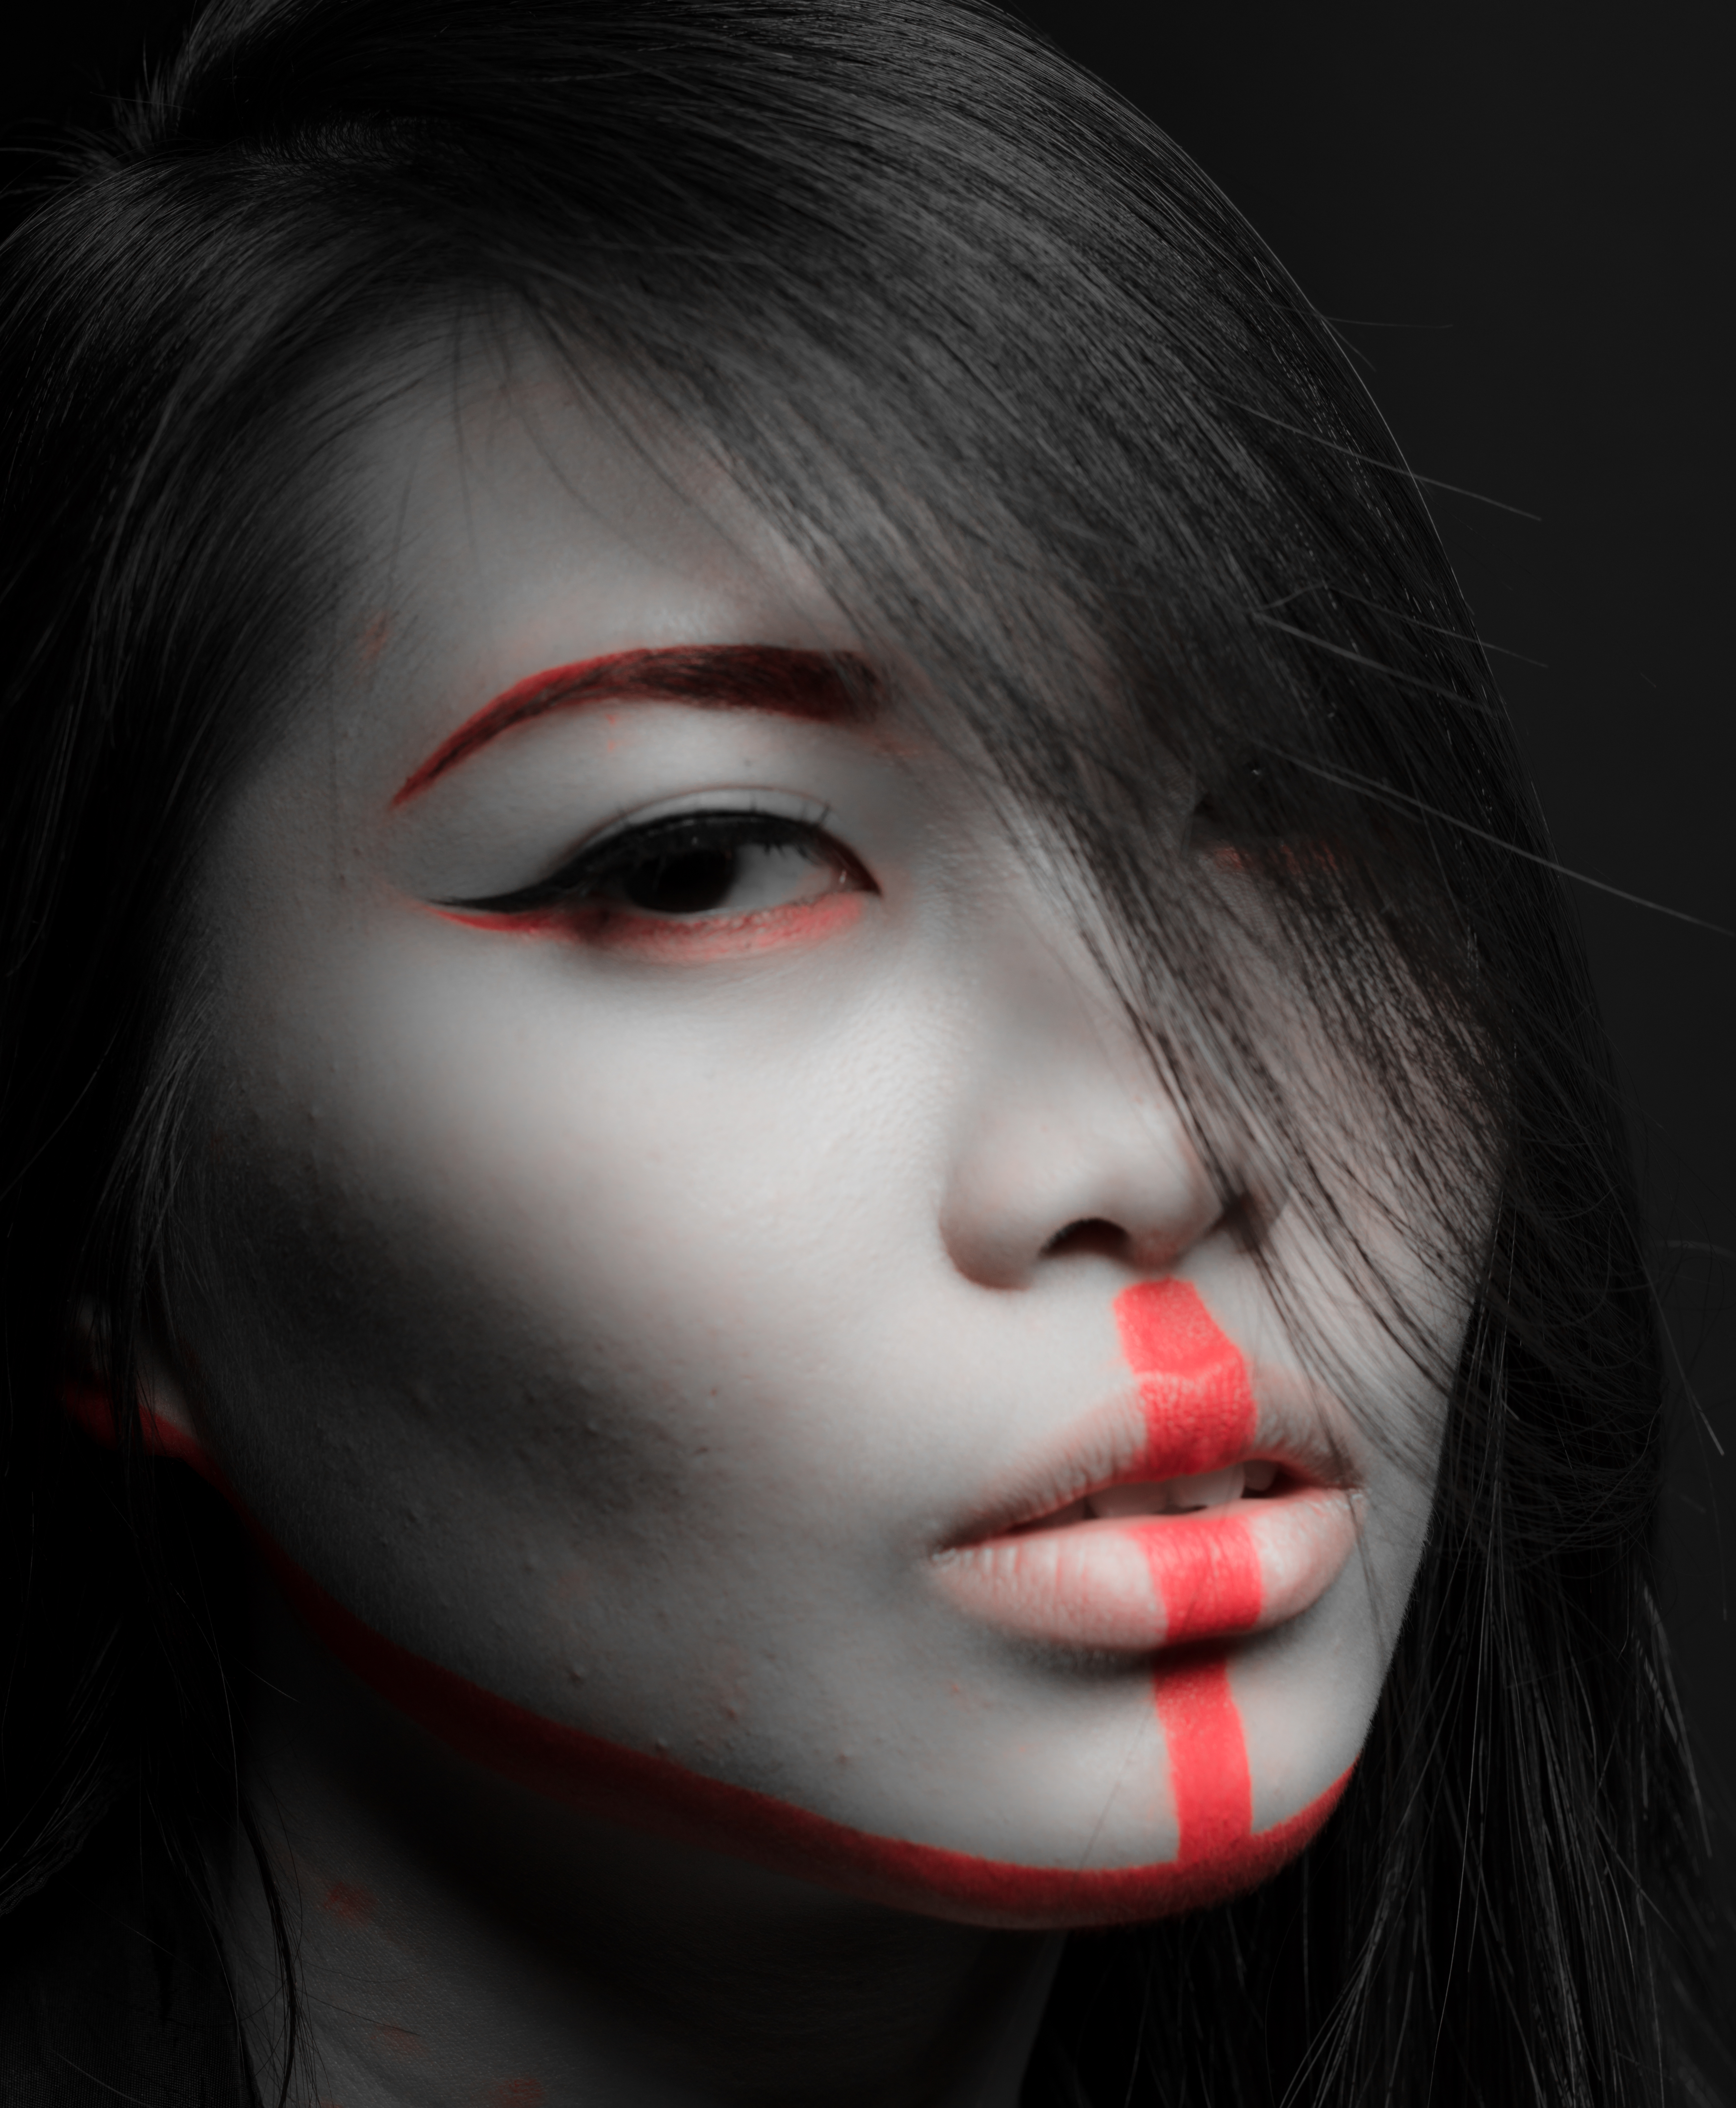
black and white, girl, woman, hair, white, asian, portrait, model, red, color, darkness, fashion, black, monochrome, lady, facial expression, lip, mouth, close up, human body, face, nose, eye, head, danger, skin, lips, beauty, organ, mediumformat, emotion, pentax645z, 645z, priolite, asianwoman, fierce, blackandwhitewithred, monochrome photography, portrait photography, goth subculture